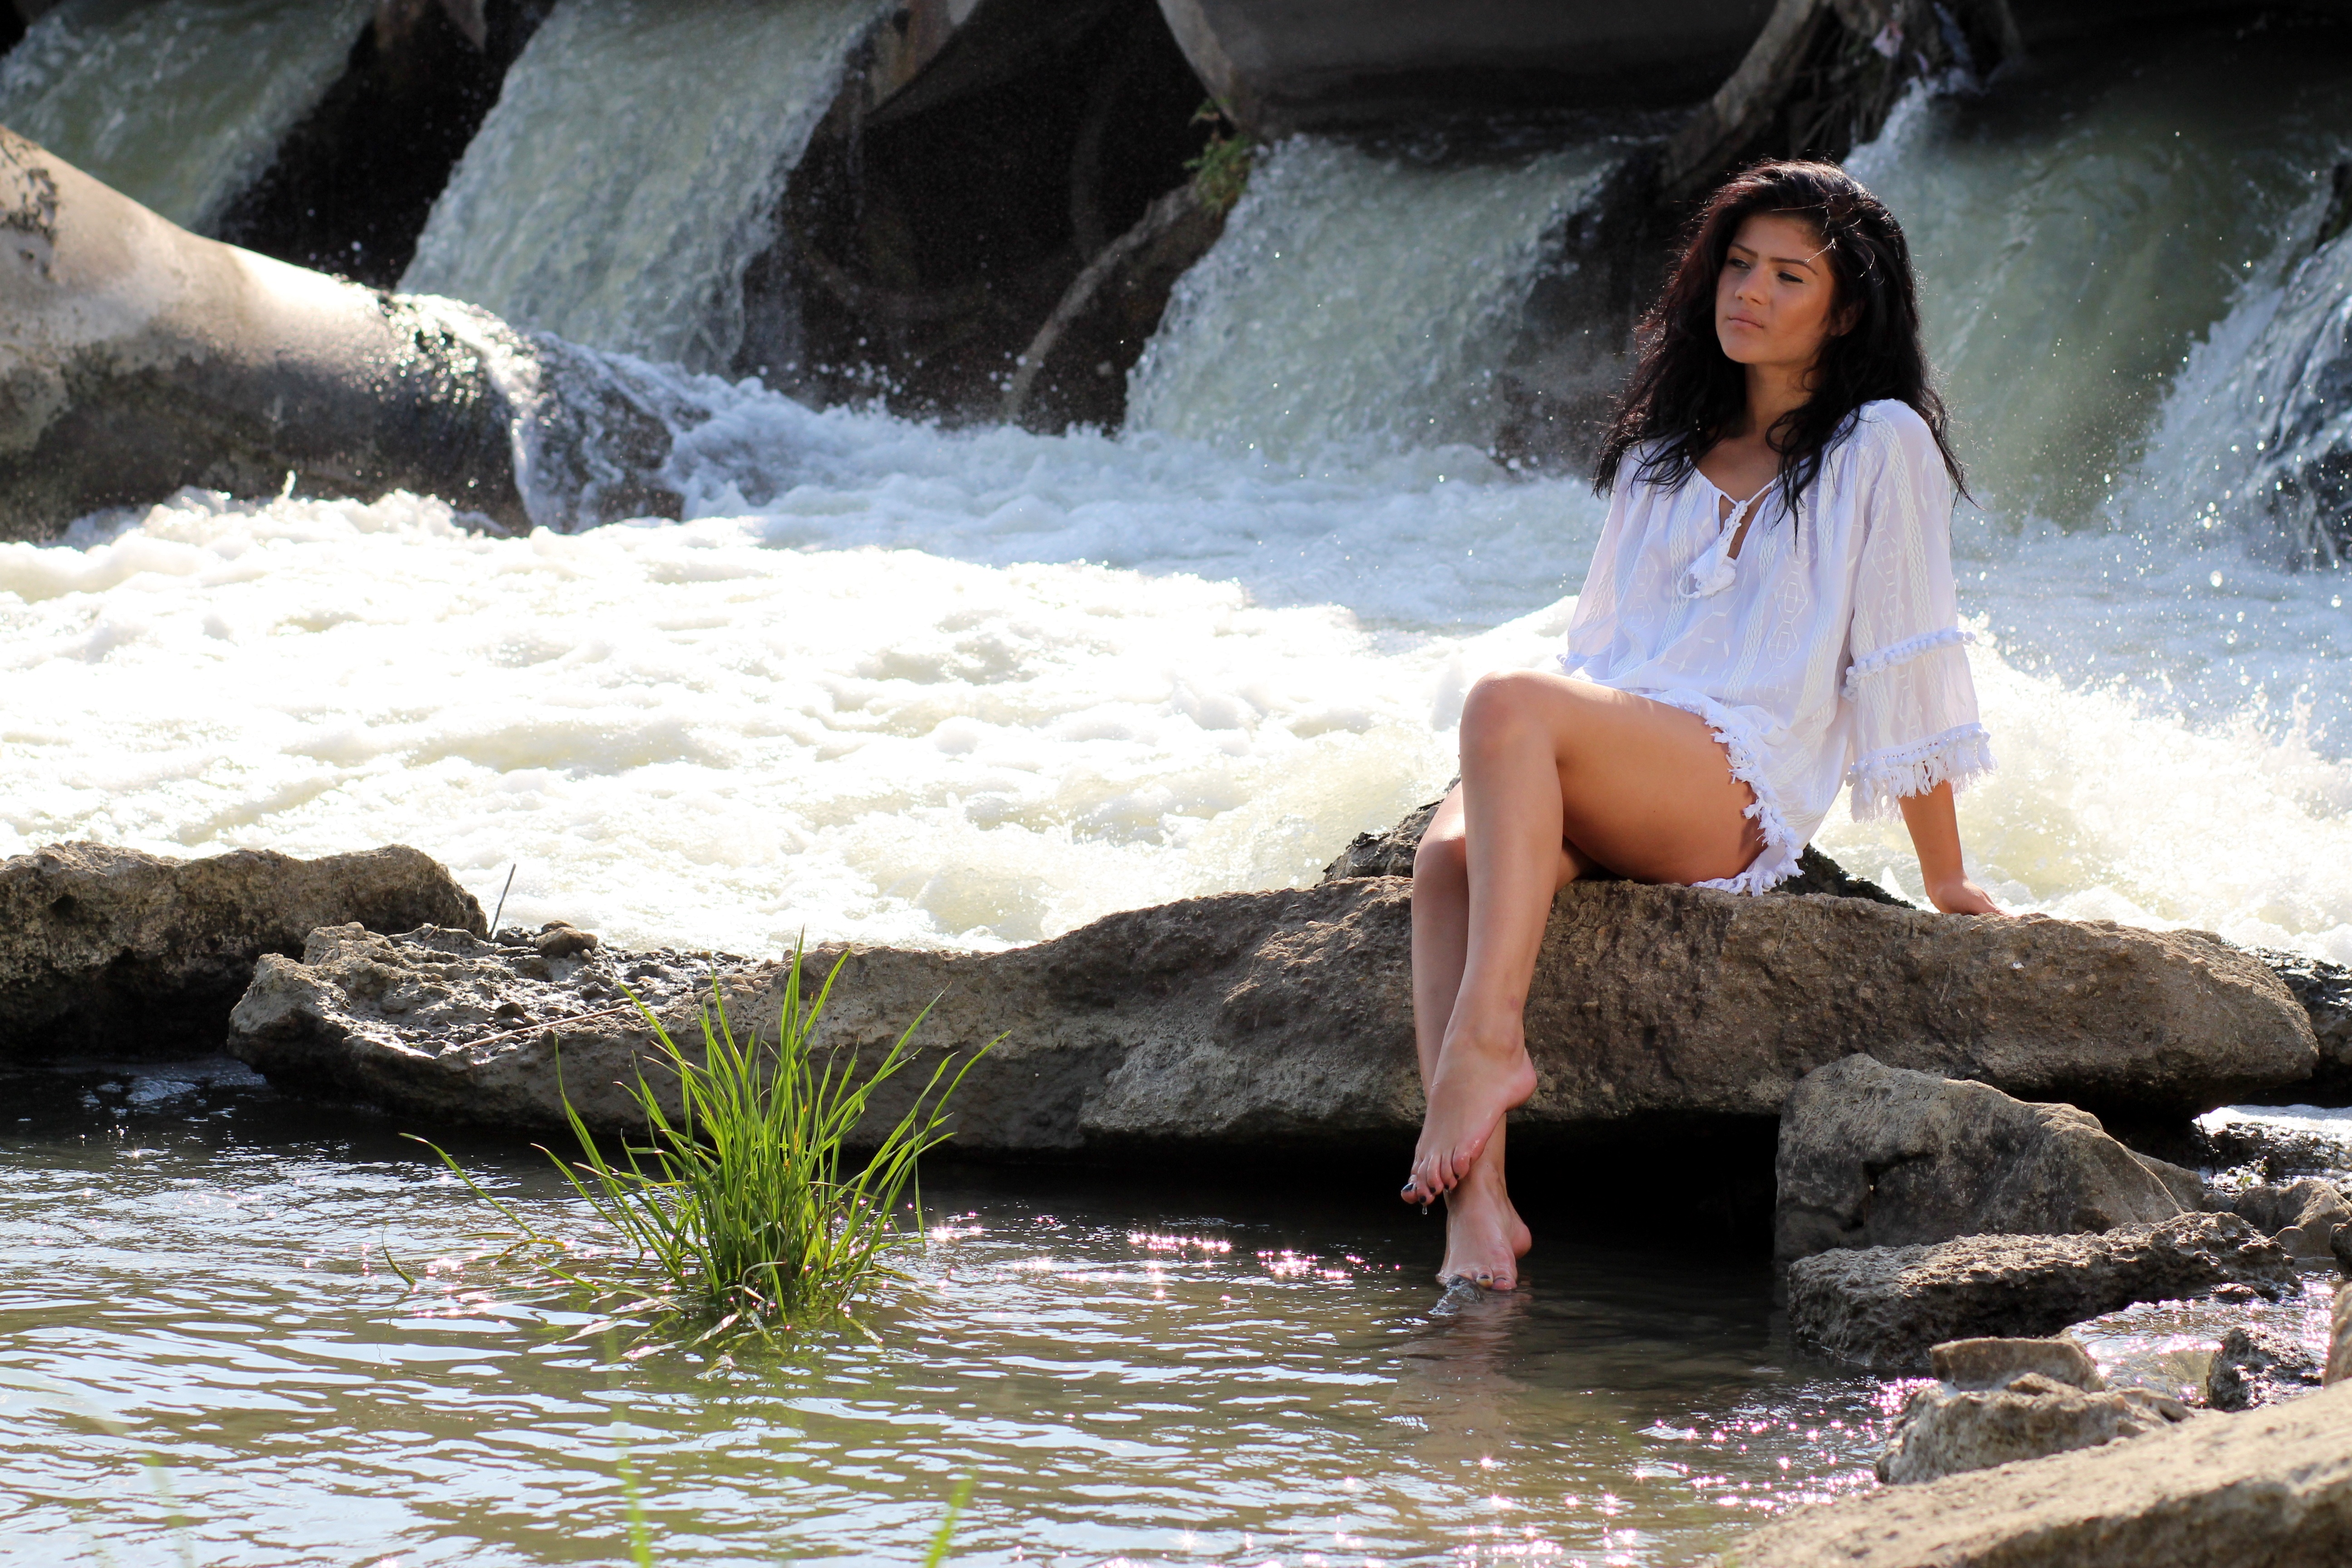
sea, water, nature, rock, waterfall, girl, white, wave, river, summer, vacation, stream, brunette, rapid, shirt, body of water, waves, beauty, cascada, water feature, sensual, seduction